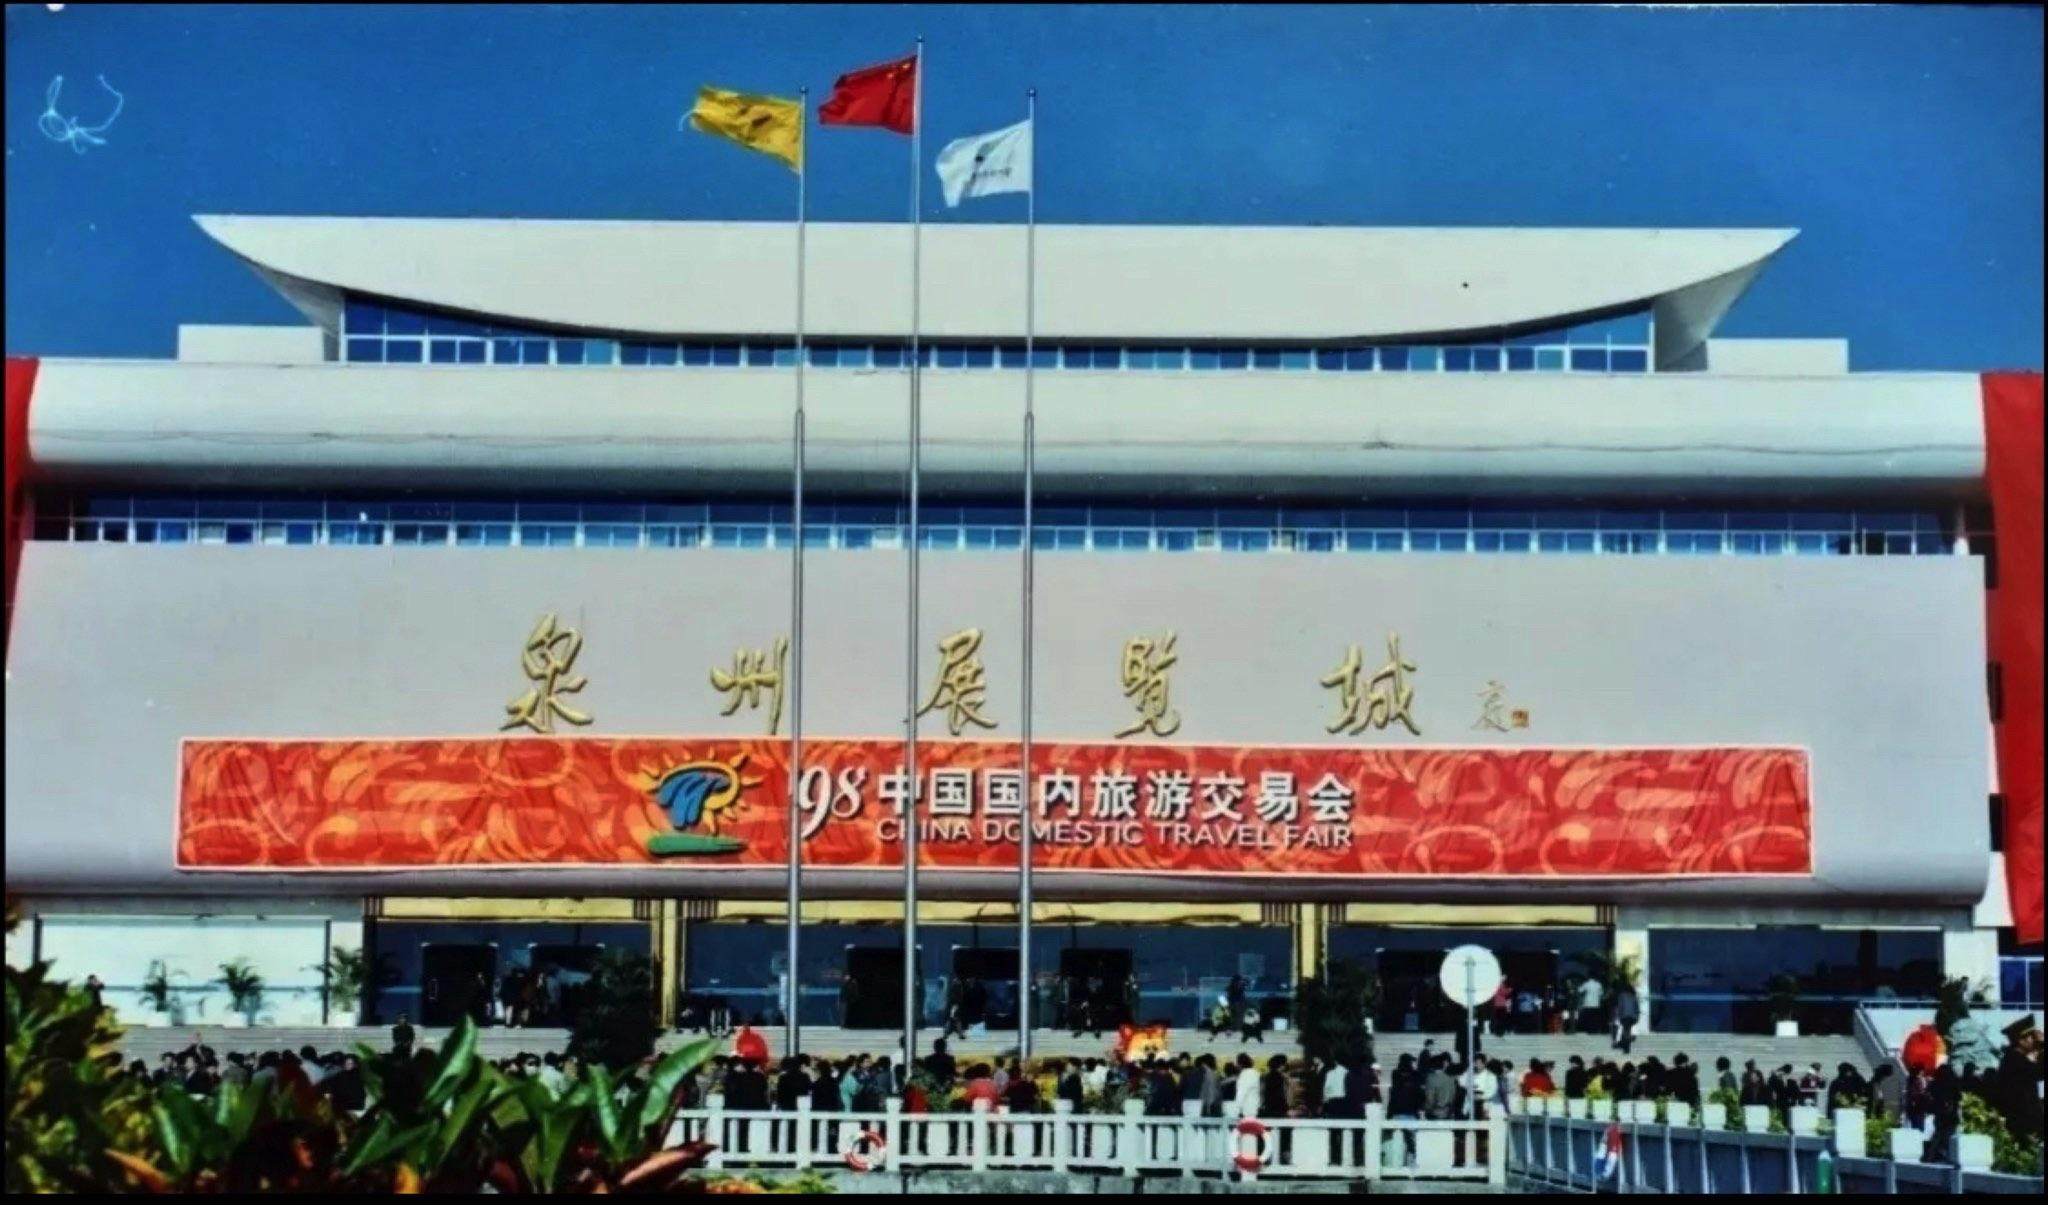
地标名称：泉州展览城
所在城市：泉州市·晋江市